Debian

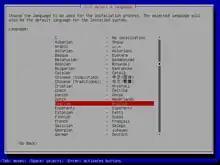
Text version of the Debian Installer

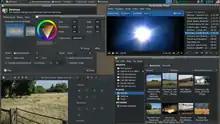
Xfce is default on CD images and non-Linux ports.

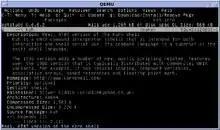
Using Aptitude to view Debian package details

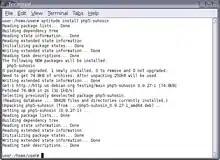
Package installed with Aptitude

Debian has access to online repositories that contain over 51,000 packages. Debian officially contains only free software, but non-free software can be downloaded and installed from the Debian repositories. Debian includes popular free programs such as LibreOffice, Firefox web browser, Evolution mail, K3b disc burner, VLC media player, GIMP image editor, and Evince document viewer. Debian is a popular choice for servers, for example as the operating system component of a LAMP stack.